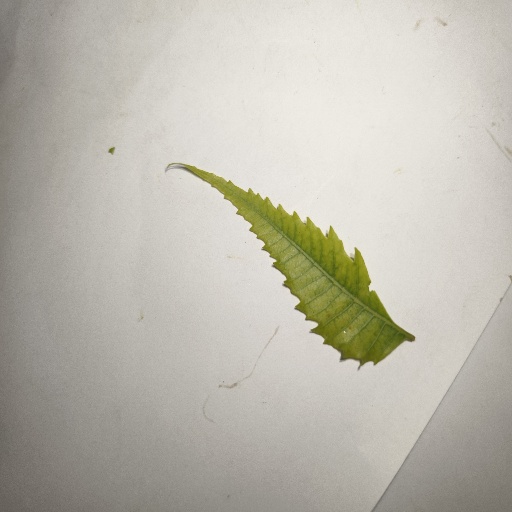
Species: Neem
Leaf condition: Yellow Leaf